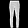
Label: Trouser